Vattikuti Urology Institute

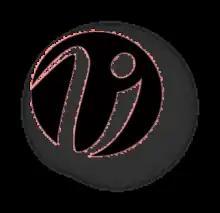
VUI Logo

The Vattikuti Urology Institute (VUI) at the Henry Ford Hospital in Detroit, Michigan, is a clinical and research center for urological care.